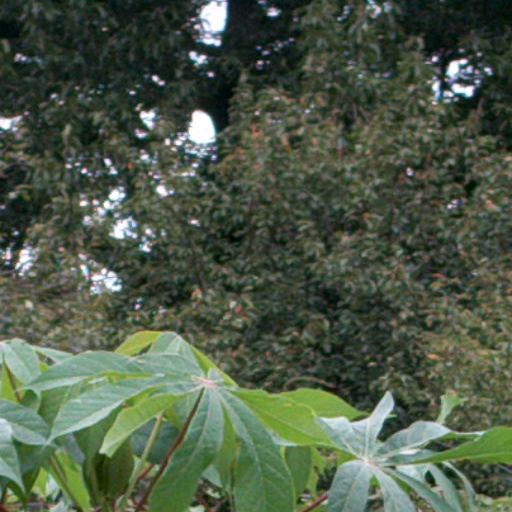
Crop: cassava